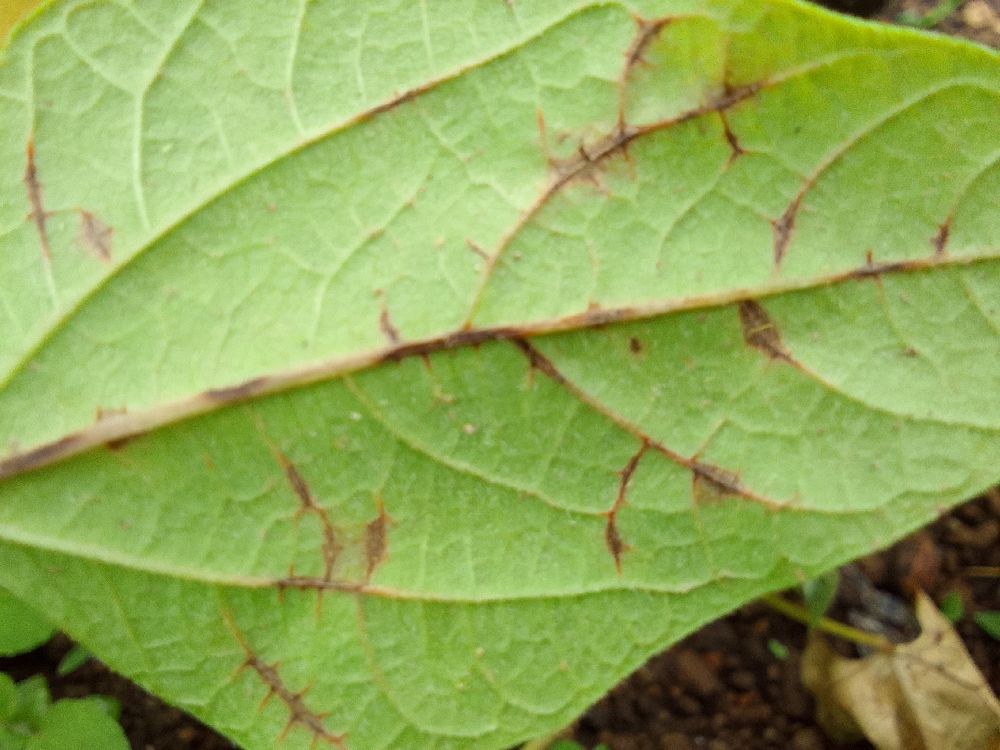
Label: anthracnose